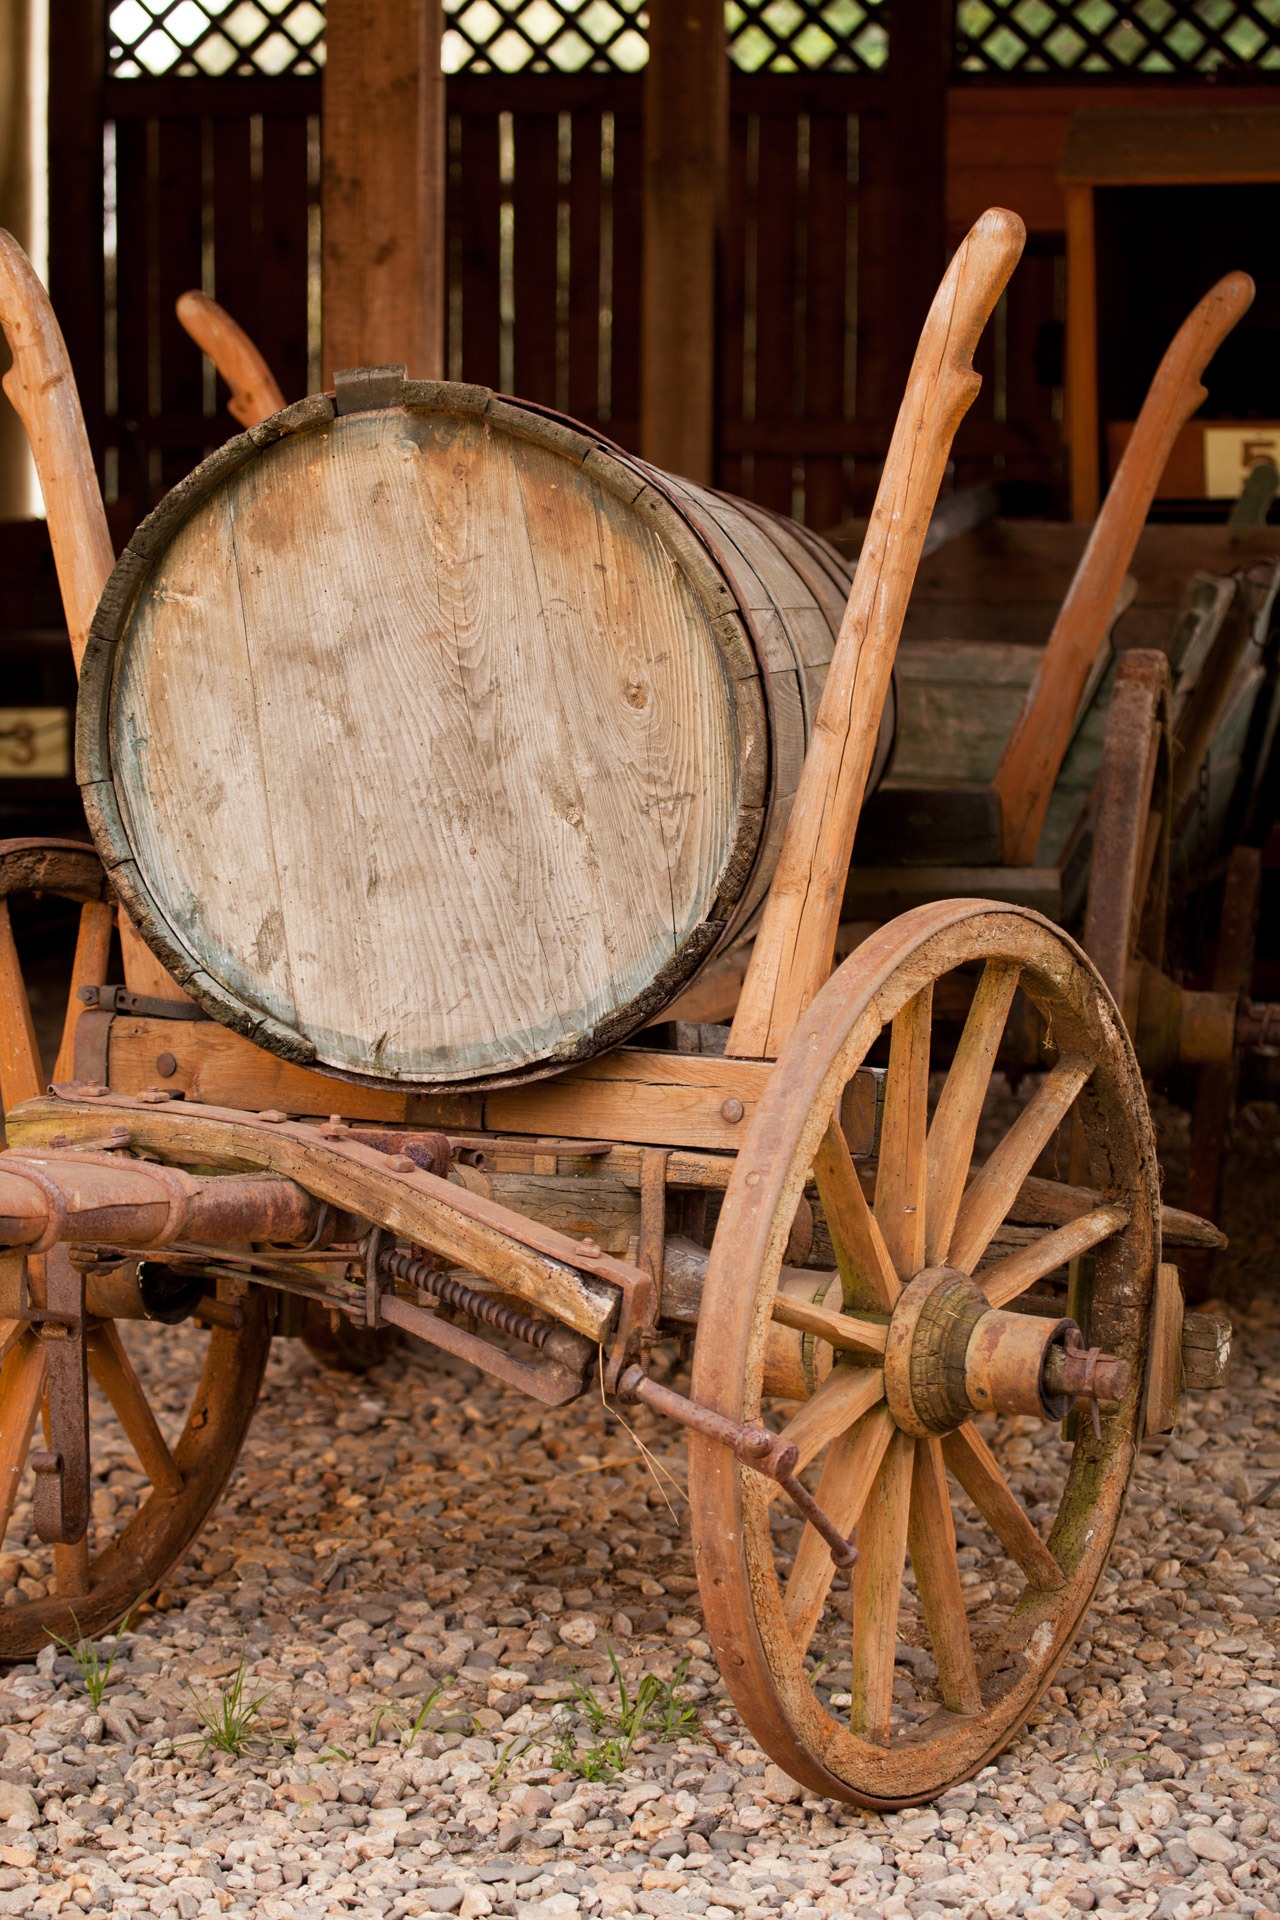
wood, farm, vintage, antique, wheel, wagon, cart, old, transportation, transport, rural, vehicle, brown, historic, wooden, history, carriage, cannon, historical, aged, land vehicle, man made object, horse and buggy